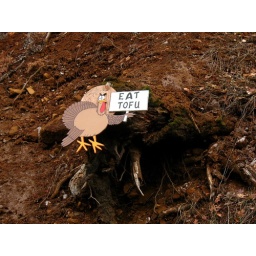
This is that stump by the road on Highway 141 that has ever changing signs thanks to a mysterious signmaker.